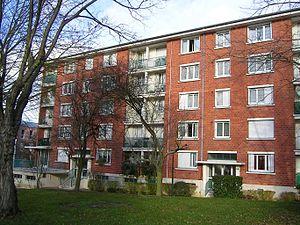
Livry-Gargan est une commune située dans le département de la Seine-Saint-Denis, en région Île-de-France, à environ douze kilomètres au nord-est de Paris. Au dernier recensement de population de 2017, la commune comptait 44 437 habitants. Ses habitants sont appelés les Livryens.